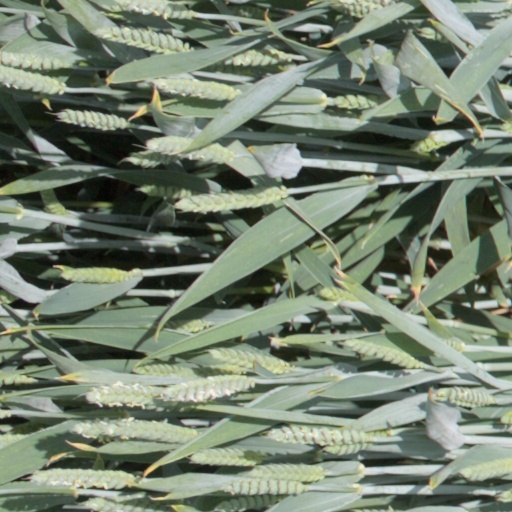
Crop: wheat